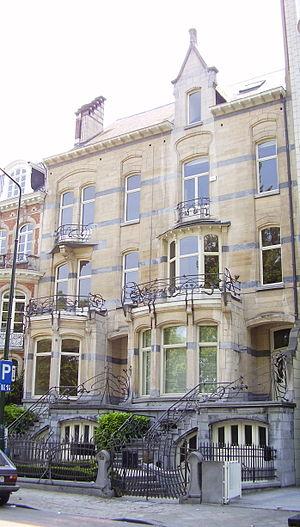
Ernest Blerot est un architecte belge, né à Ixelles le 21 février 1870 et mort à Ixelles le 19 janvier 1957.